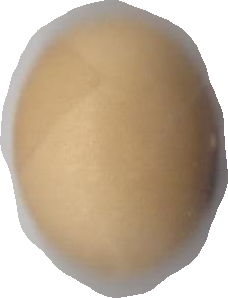
Variety: Anjasmoro